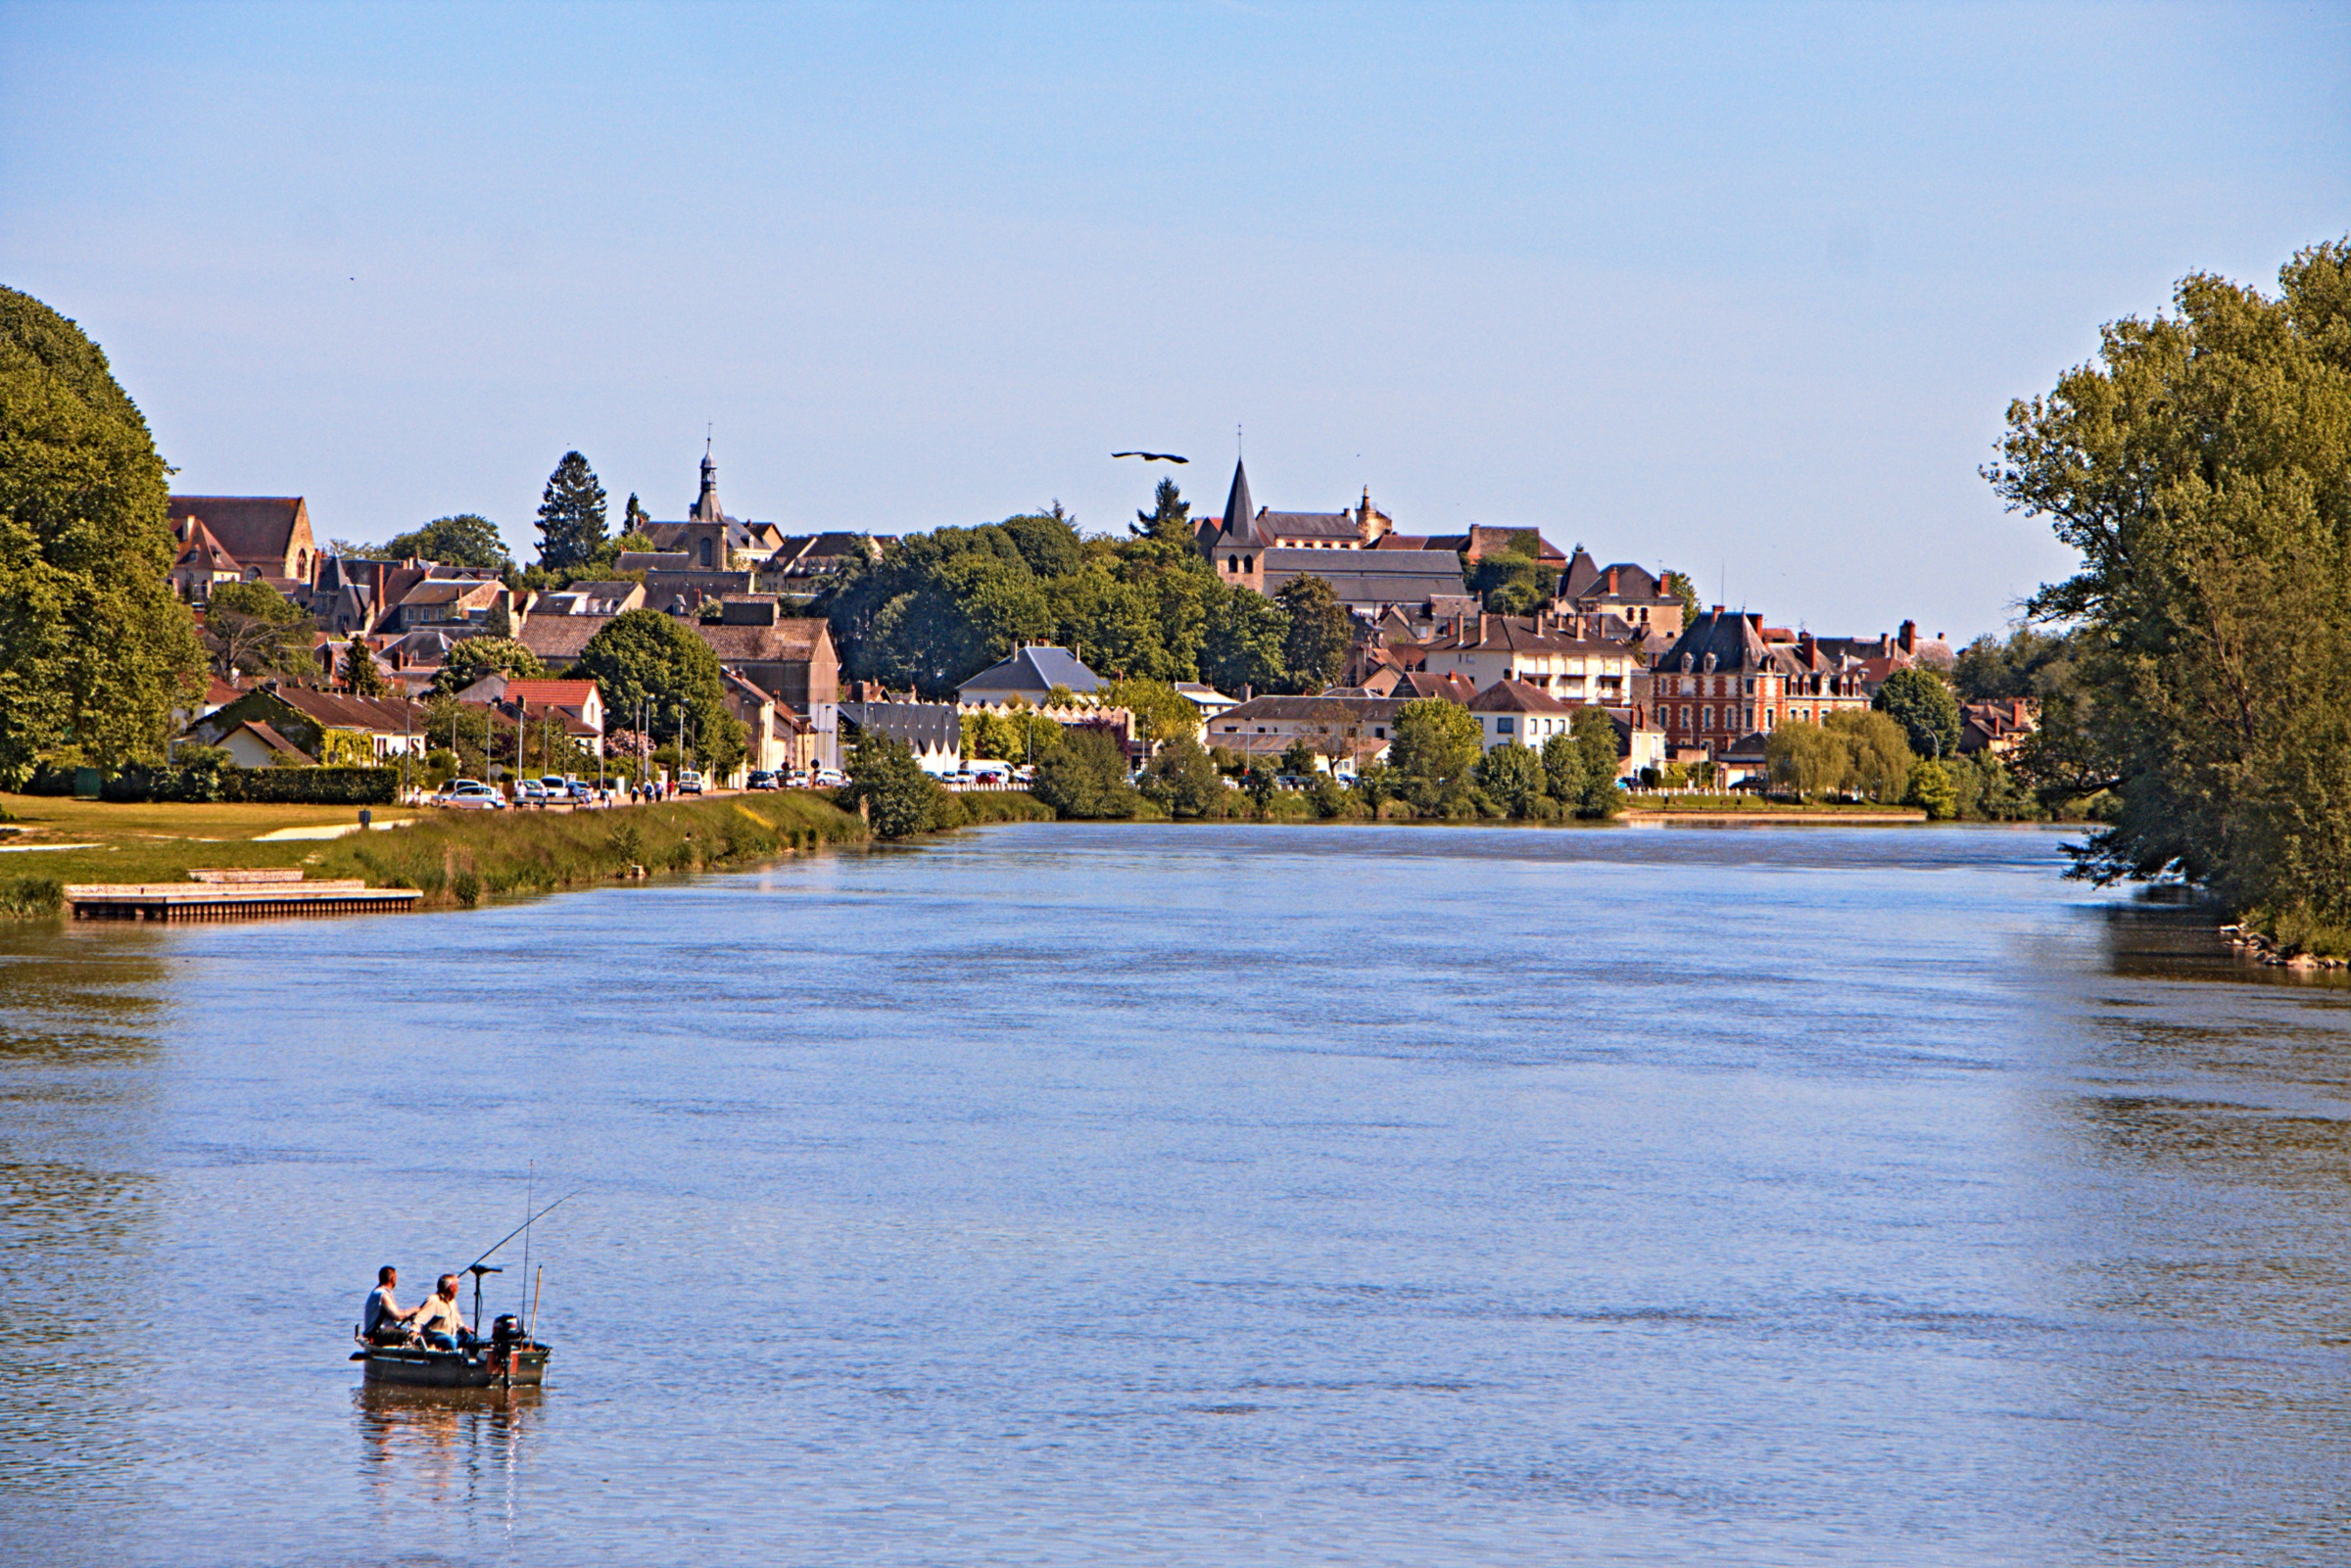
sea, coast, water, boat, shore, lake, city, river, panorama, vacation, vehicle, bay, tourism, waterway, body of water, boating, loire, water courses, water plan, ni vre, decize